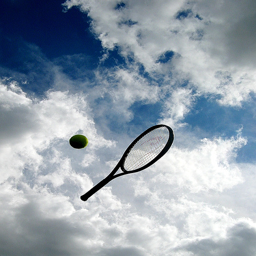
A tennis racket and tennis ball are suspended in the air.
A tennis racquet next to a tennis ball.
a tennis racket and ball is in the air
A tennis racket and a tennis ball suspended in midair.
A racket and a ball is in the air